HDMS Rota (1822)

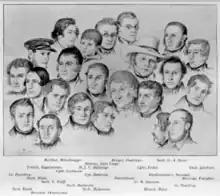
Dutlev Blunck: The officers and artists onboard HDMS "Rota", 1838. A more precise indication of who is who can be seen <a href="https%3A//arkivet.thorvaldsensmuseum.dk/billeder/detaljer/46847%3Ftitle%3DBes%25C3%25A6tningen%2Bog%2Bpassagererne%2Bp%25C3%25A5%2BRota%2B1838%252C%2Bmed%2Bidentifikation%2Baf%2Bpersonerne">here

Dahlerup and Thorvaldsen ended up leaving Rome on 5 August at midnight. They boarded the ship on 7 August: The painter Ditlev Blunck, composer Johannes Frederik Fröhlich and sculptor Wilhelm Matthiä were also returning to Denmark with the ship. Dahlerup describes their arrival in his memoirs: